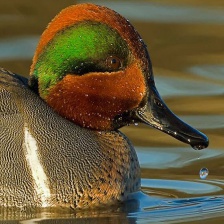
Species: TEAL DUCK
Scientific name: ANAS CRECCA
ImageNet parent category: drake